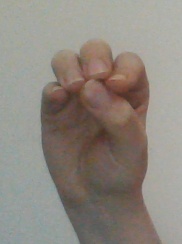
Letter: ha